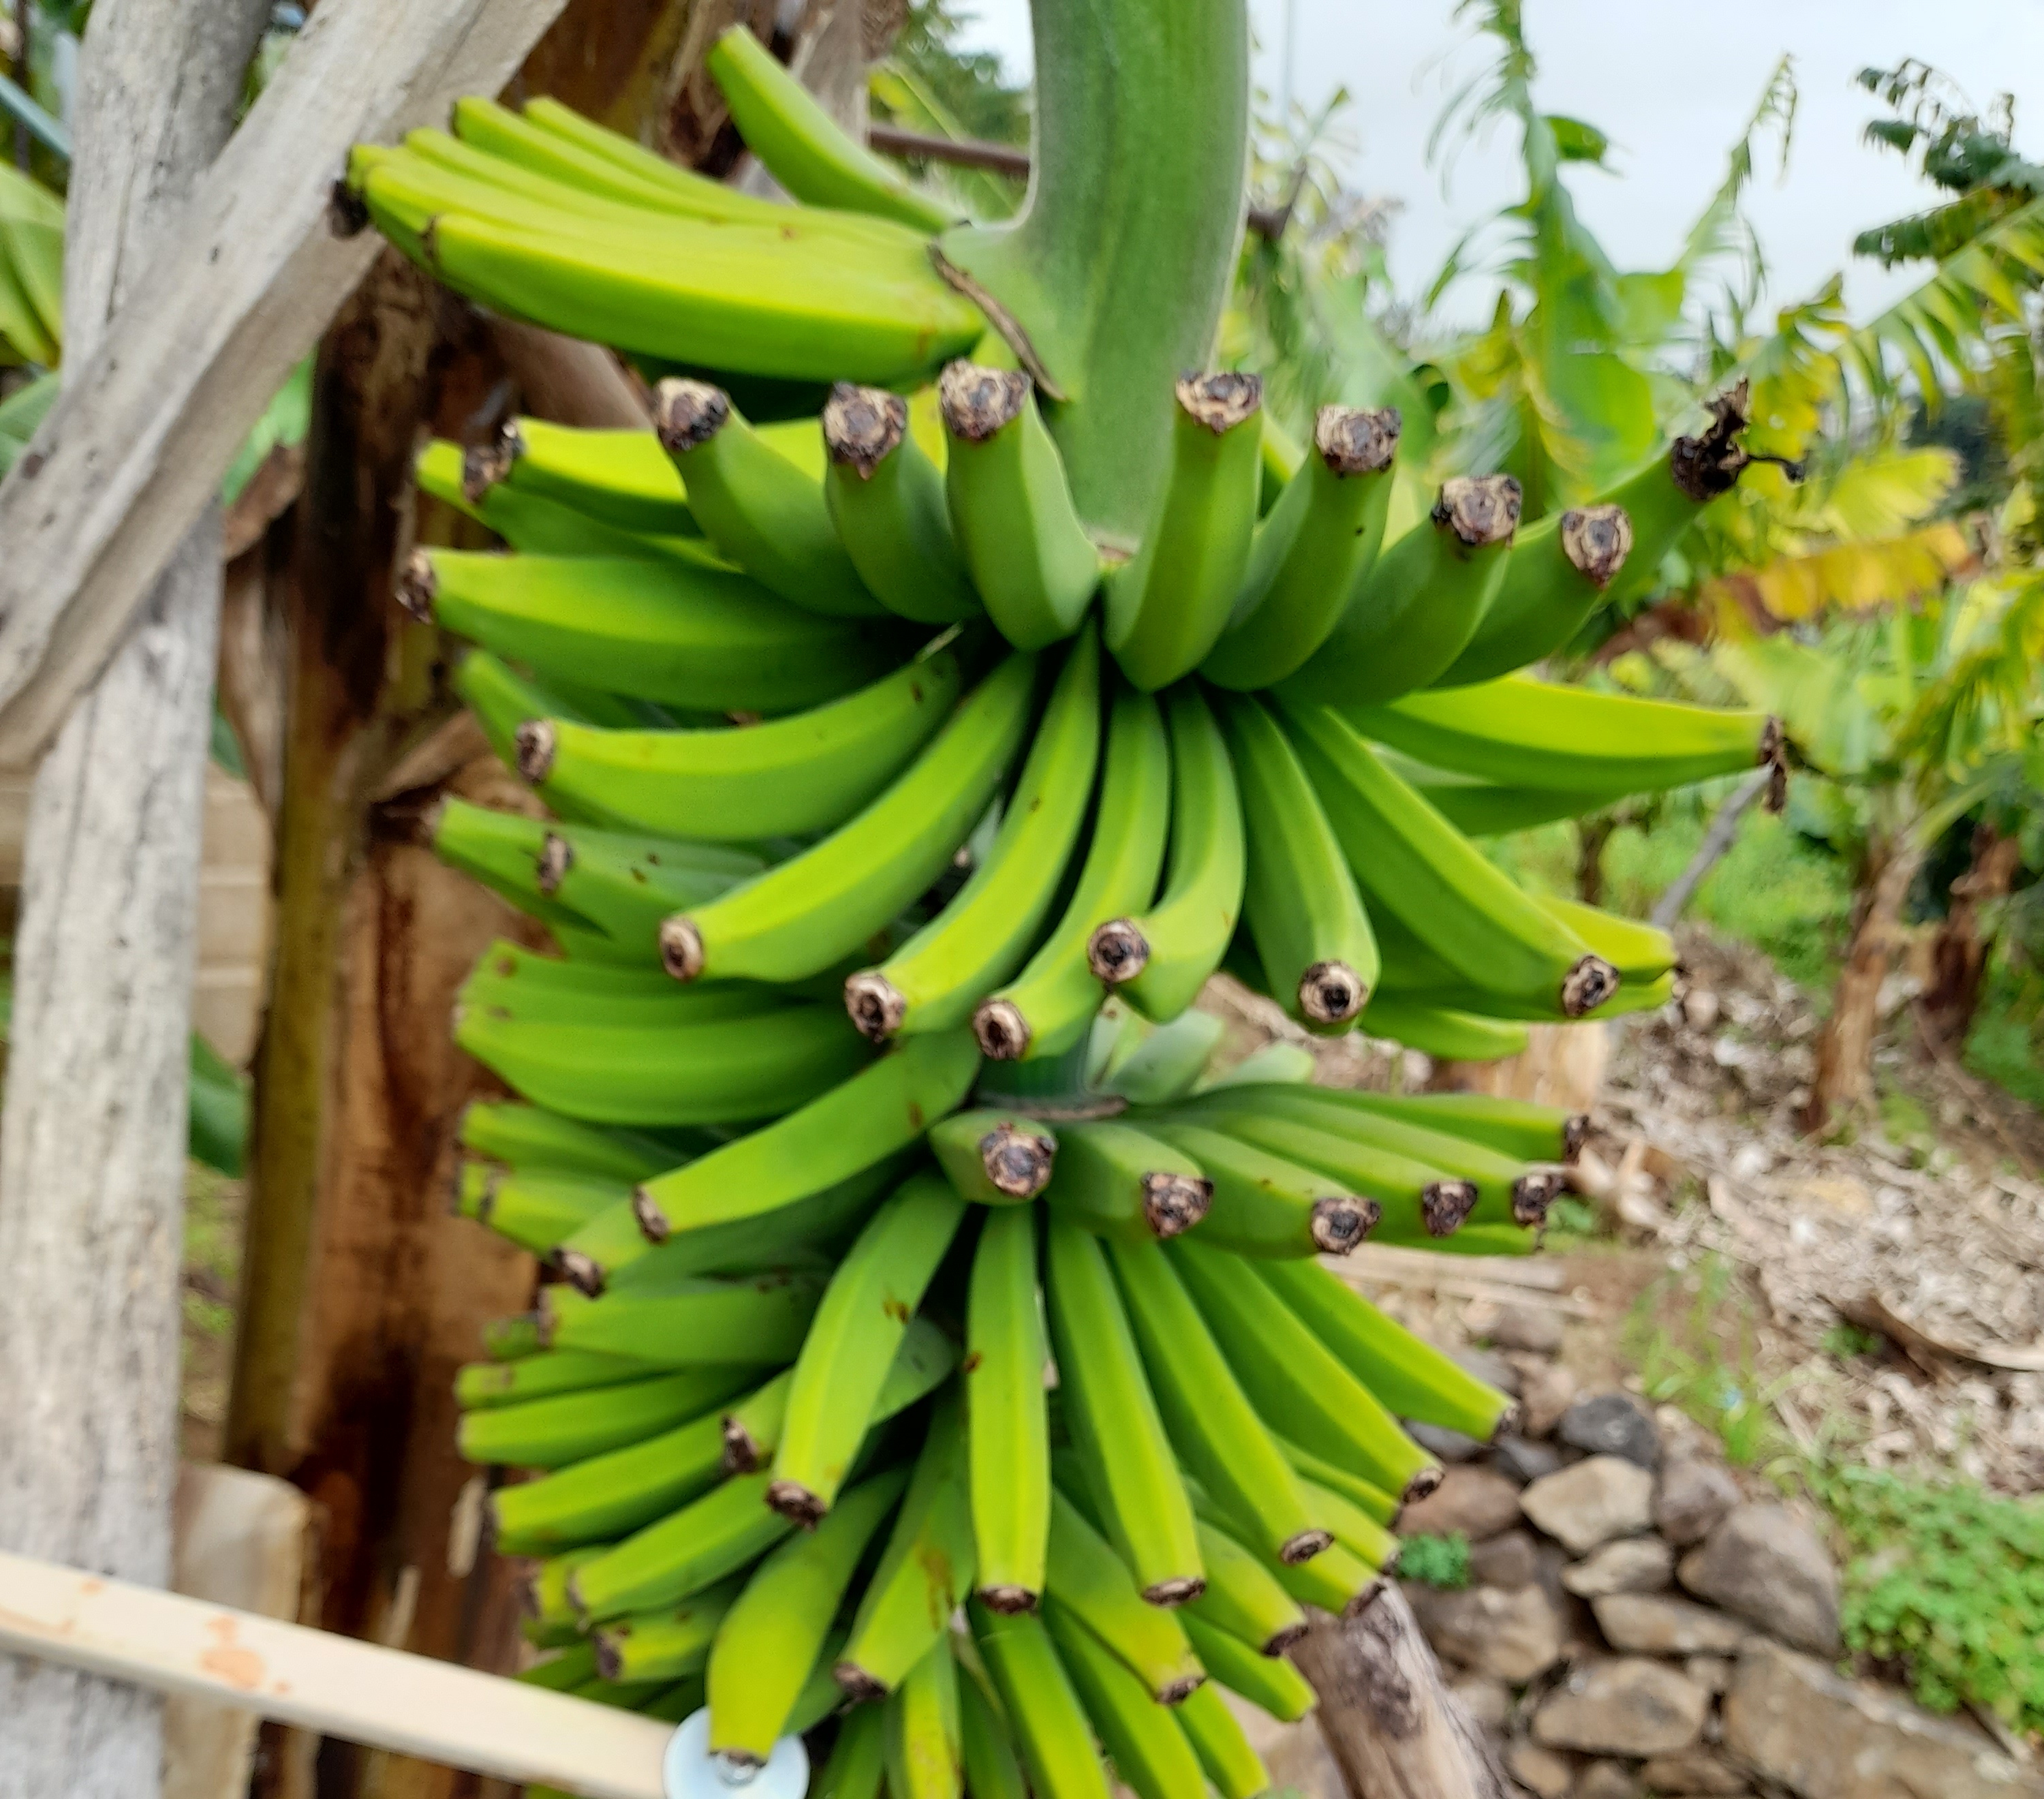
Label: Keep